Question: Please indicate a possible affordance area of the catch_frisbee that can be used for catching
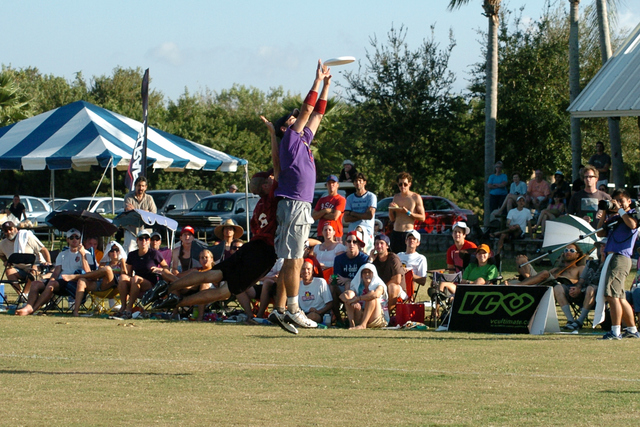
Answer: [320.5, 50.5, 358.5, 72.5]